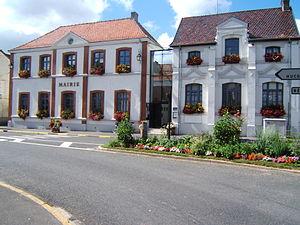
La Mairie rénovée depuis 2006
Auchy-lès-Hesdin est une commune française située dans le département du Pas-de-Calais en région Hauts-de-France.